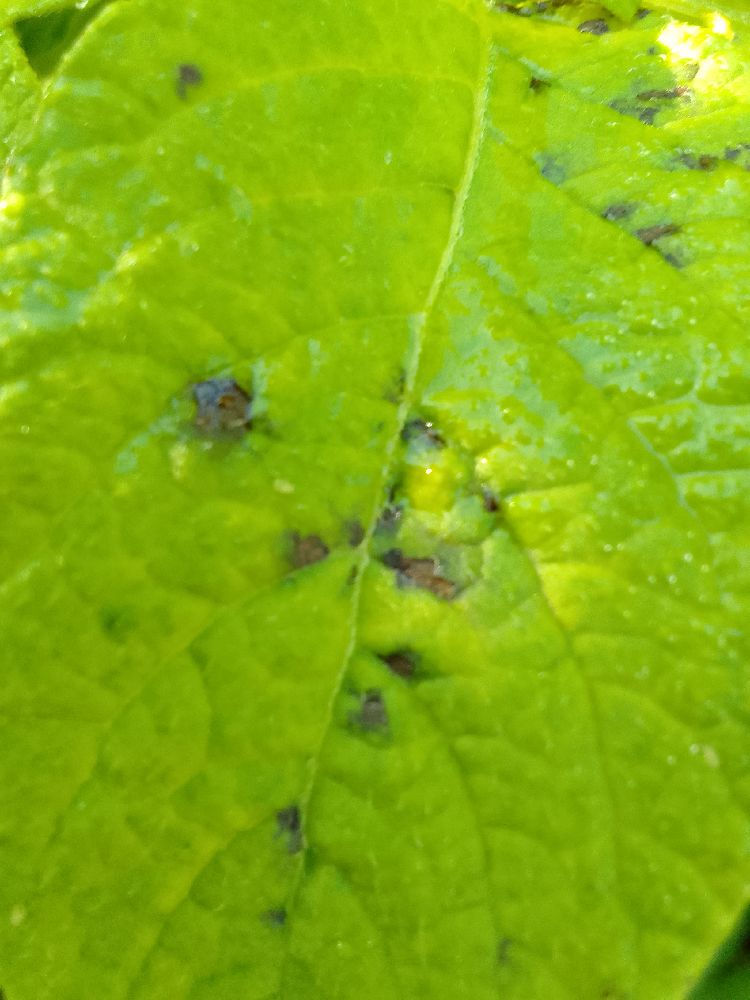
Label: Early blight